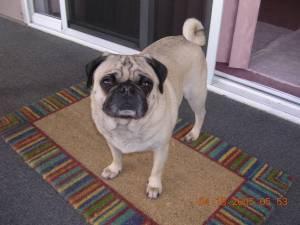
pug